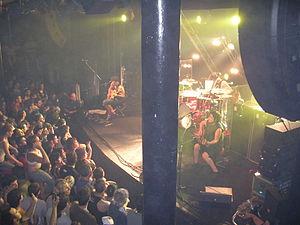
Divididos est un groupe de rock argentin, originaire de Hurlingham, à Buenos Aires. Il est membre du mouvement musical appelé le rock argentin. Ses membres actuels sont les suivants : Ricardo Mollo, Diego Arnedo et Catriel Ciaverella.